Nasutoceratops

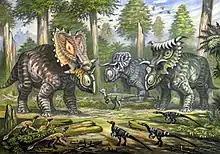
Hypothetical life restoration of three ceratopsids from the Kaiparowits Formation: "Utahceratops", "Nasutoceratops", and "Kosmoceratops"

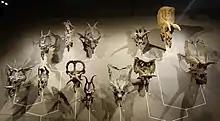
Ceratopsid skull casts positioned in a phylogenetic tree at UMNH; "Nasutoceratops" is at middle left (06).

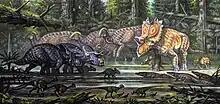
Hypothetical life restoration of a "Nasutoceratops" pair (left) and contemporary animals by a Kaiparowits Formation swamp

In 2016, the paleontologist Héctor E. Rivera-Sylva and colleagues reported a partial centrosaurine skeleton (specimen CPC 274) from the Aguja Formation of Coahuila, Mexico, which grouped with "Avaceratops" and "Nasutoceratops" in their phylogenetic analysis. The following year, the paleontologist Michael J. Ryan and colleagues reported a centrosaurine skull (specimen CMN 8804) from the Oldman Formation of Alberta, Canada, which they also found to group with "Nasutoceratops" and "Avaceratops". These authors named this new clade Nasutoceratopsini, with "Nasutoceratops" as the type genus; this group was defined as all centrosaurines more closely related to "Nasutoceratops" than to "Centrosaurus", containing "Nasutoceratops", "Avaceratops", MOR 692 (previously treated as an adult "Avaceratops"), CMN 8804, and another undescribed ceratopsian (specimen GPDM 63) from Malta, Montana. They noted that while new family groups are traditionally named after the first named genus within it, "Avaceratops" being the first named member, the type specimen of that taxon is juvenile, which makes identification of distinct features problematic, whereas "Nasutoceratops" has several distinct adult features. In 2017, the specimen from Mexico was named "Yehuecauhceratops" by Rivera-Sylva and colleagues, and formally assigned to Nasutoceratopsini.